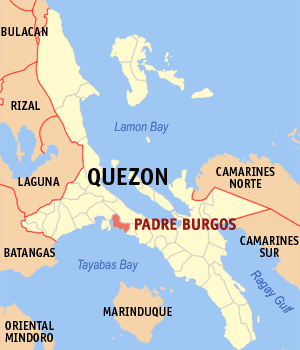
Padre Burgos est une municipalité de la province de Quezon, aux Philippines.